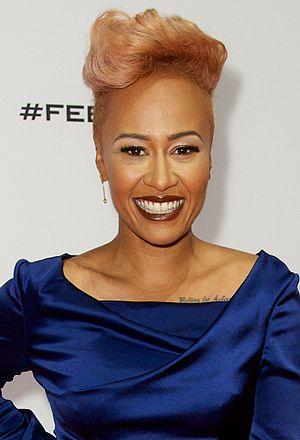
Emeli Sandé, née Adele Emely Sandé le 10 mars 1987 à Sunderland, est une chanteuse et parolière britannique. Elle a commencé sa carrière en écrivant pour d'autres artistes tels que Cher Lloyd, Susan Boyle, Gabrielle, Preeya Kalidas, Rihanna, Leona Lewis, Alesha Dixon, Cheryl Cole, Tinie Tempah, Ella Henderson, Mutya Keisha Siobhan et Alicia Keys. Son premier album Our Version of Events est sorti le 13 février 2012. Les trois singles de l'album Read All About It, Next to Me et Beneath Your Beautiful se classent parmi les trois premiers au Royaume-Uni et en Irlande. L'album s'est vendu à plus de trois millions d'exemplaires dans le monde.